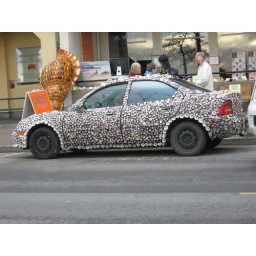
Local White Rock character car in front of a shop on the beach that sells shells.